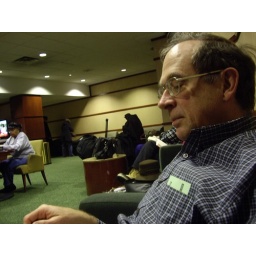
Dick in the lounge for sleeping car passengers in Union Station, Chicago-January 1, 2008